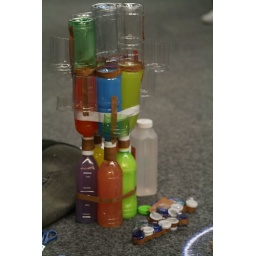
Umbrella Holder made by colorful bottles